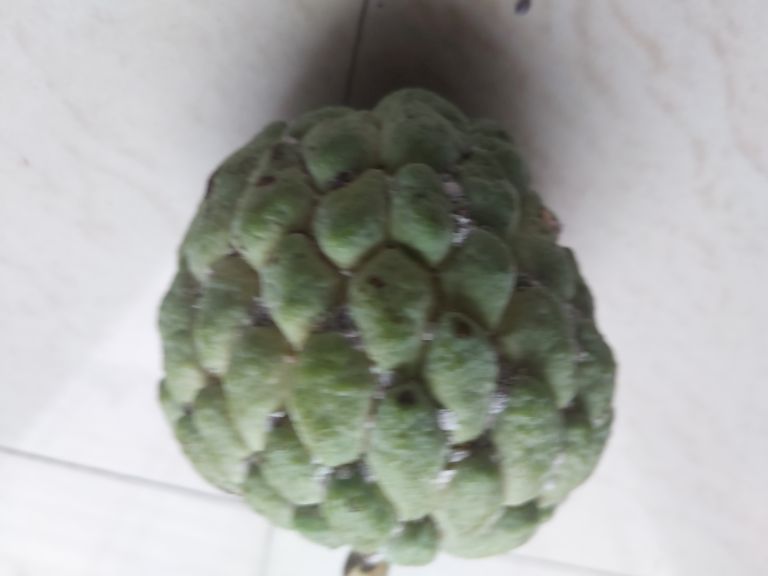
Disease label: Mealy Bug